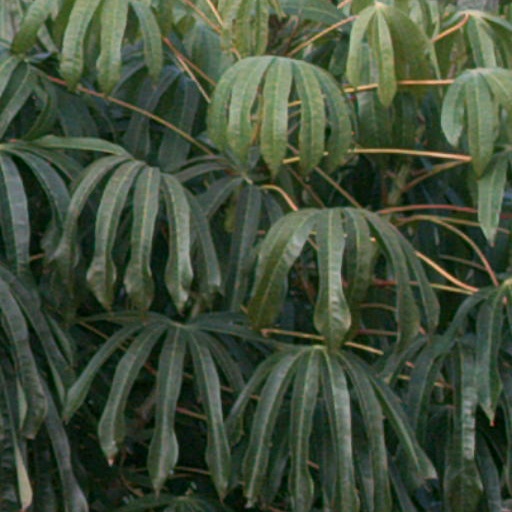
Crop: cassava